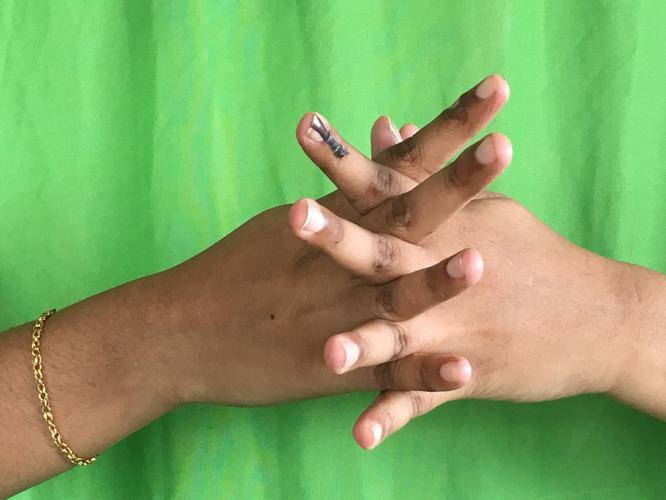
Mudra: Karkatta
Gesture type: double_hand